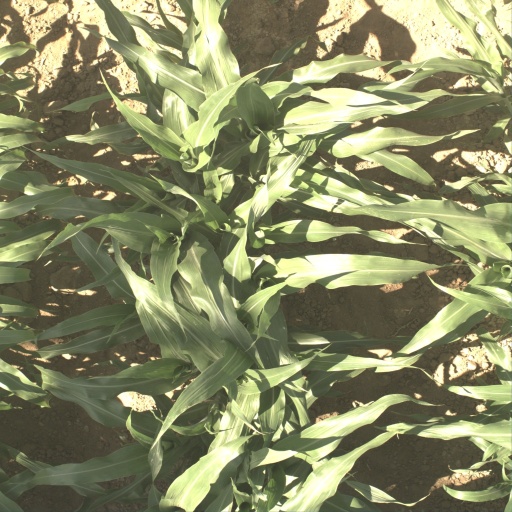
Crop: sorghum